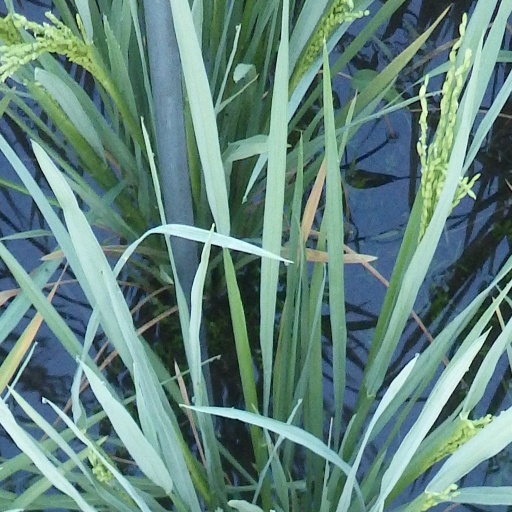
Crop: rice